Fazilka

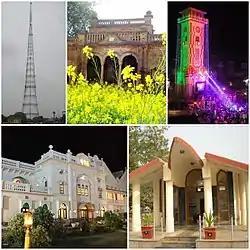

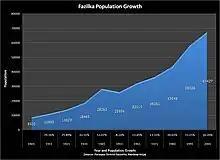
Population history of Fazilka, Punjab, India

Fazilka, also known as Bangla, is a city and a municipal council in Fazilka district of Punjab, India. In 2011, it was made the headquarter of the newly created Fazilka district. The Trans-Afghanistan Pipeline (TAPI) project originating in Turkmenistan will have its last station in Fazilka.